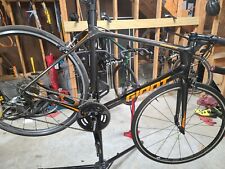
Vehicle type: Bikes